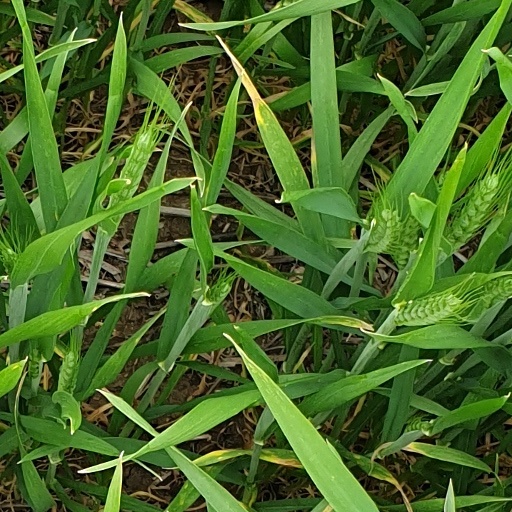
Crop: wheat